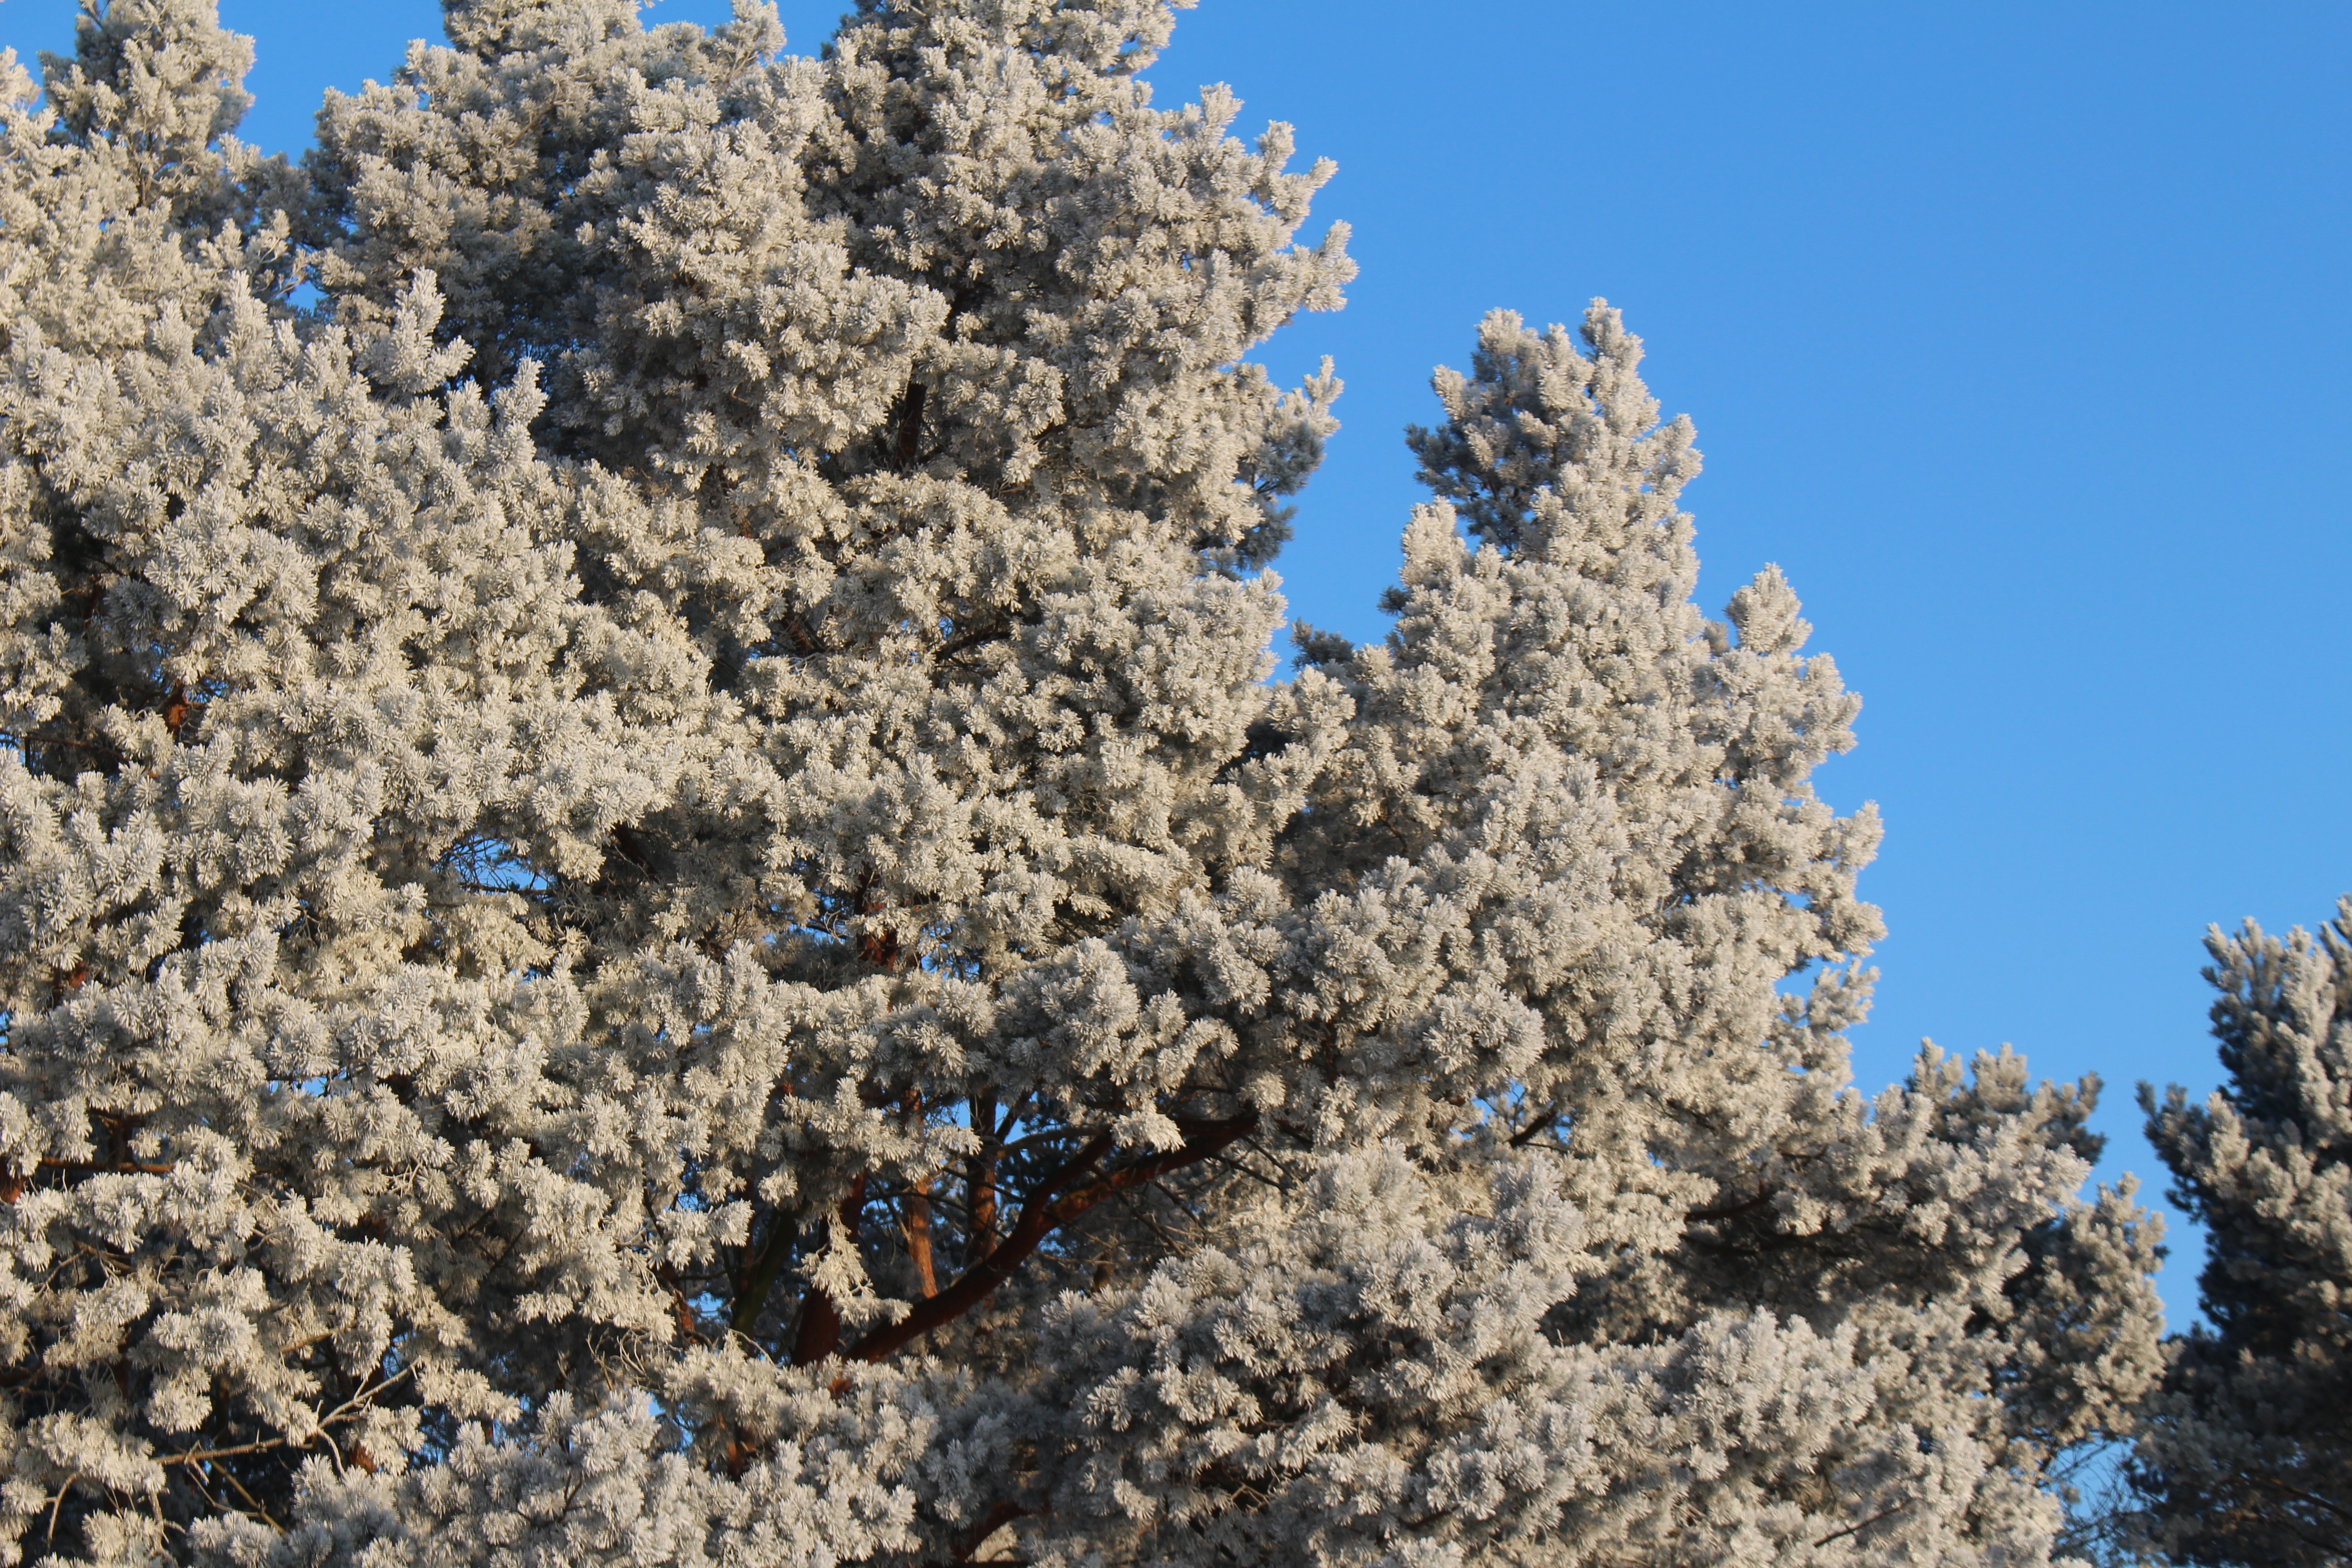
landscape, tree, nature, forest, branch, blossom, snow, cold, winter, plant, flower, frost, flora, cherry blossom, trees, icy, ecosystem, woody plant